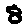
Label: 8